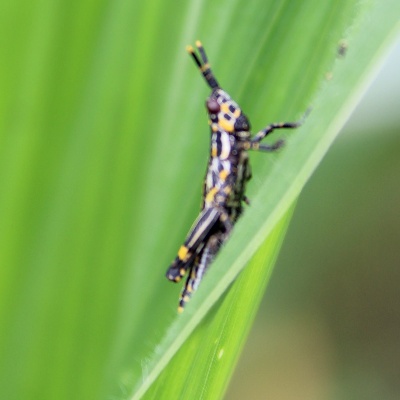
Crop: Maize
Condition: grasshoper